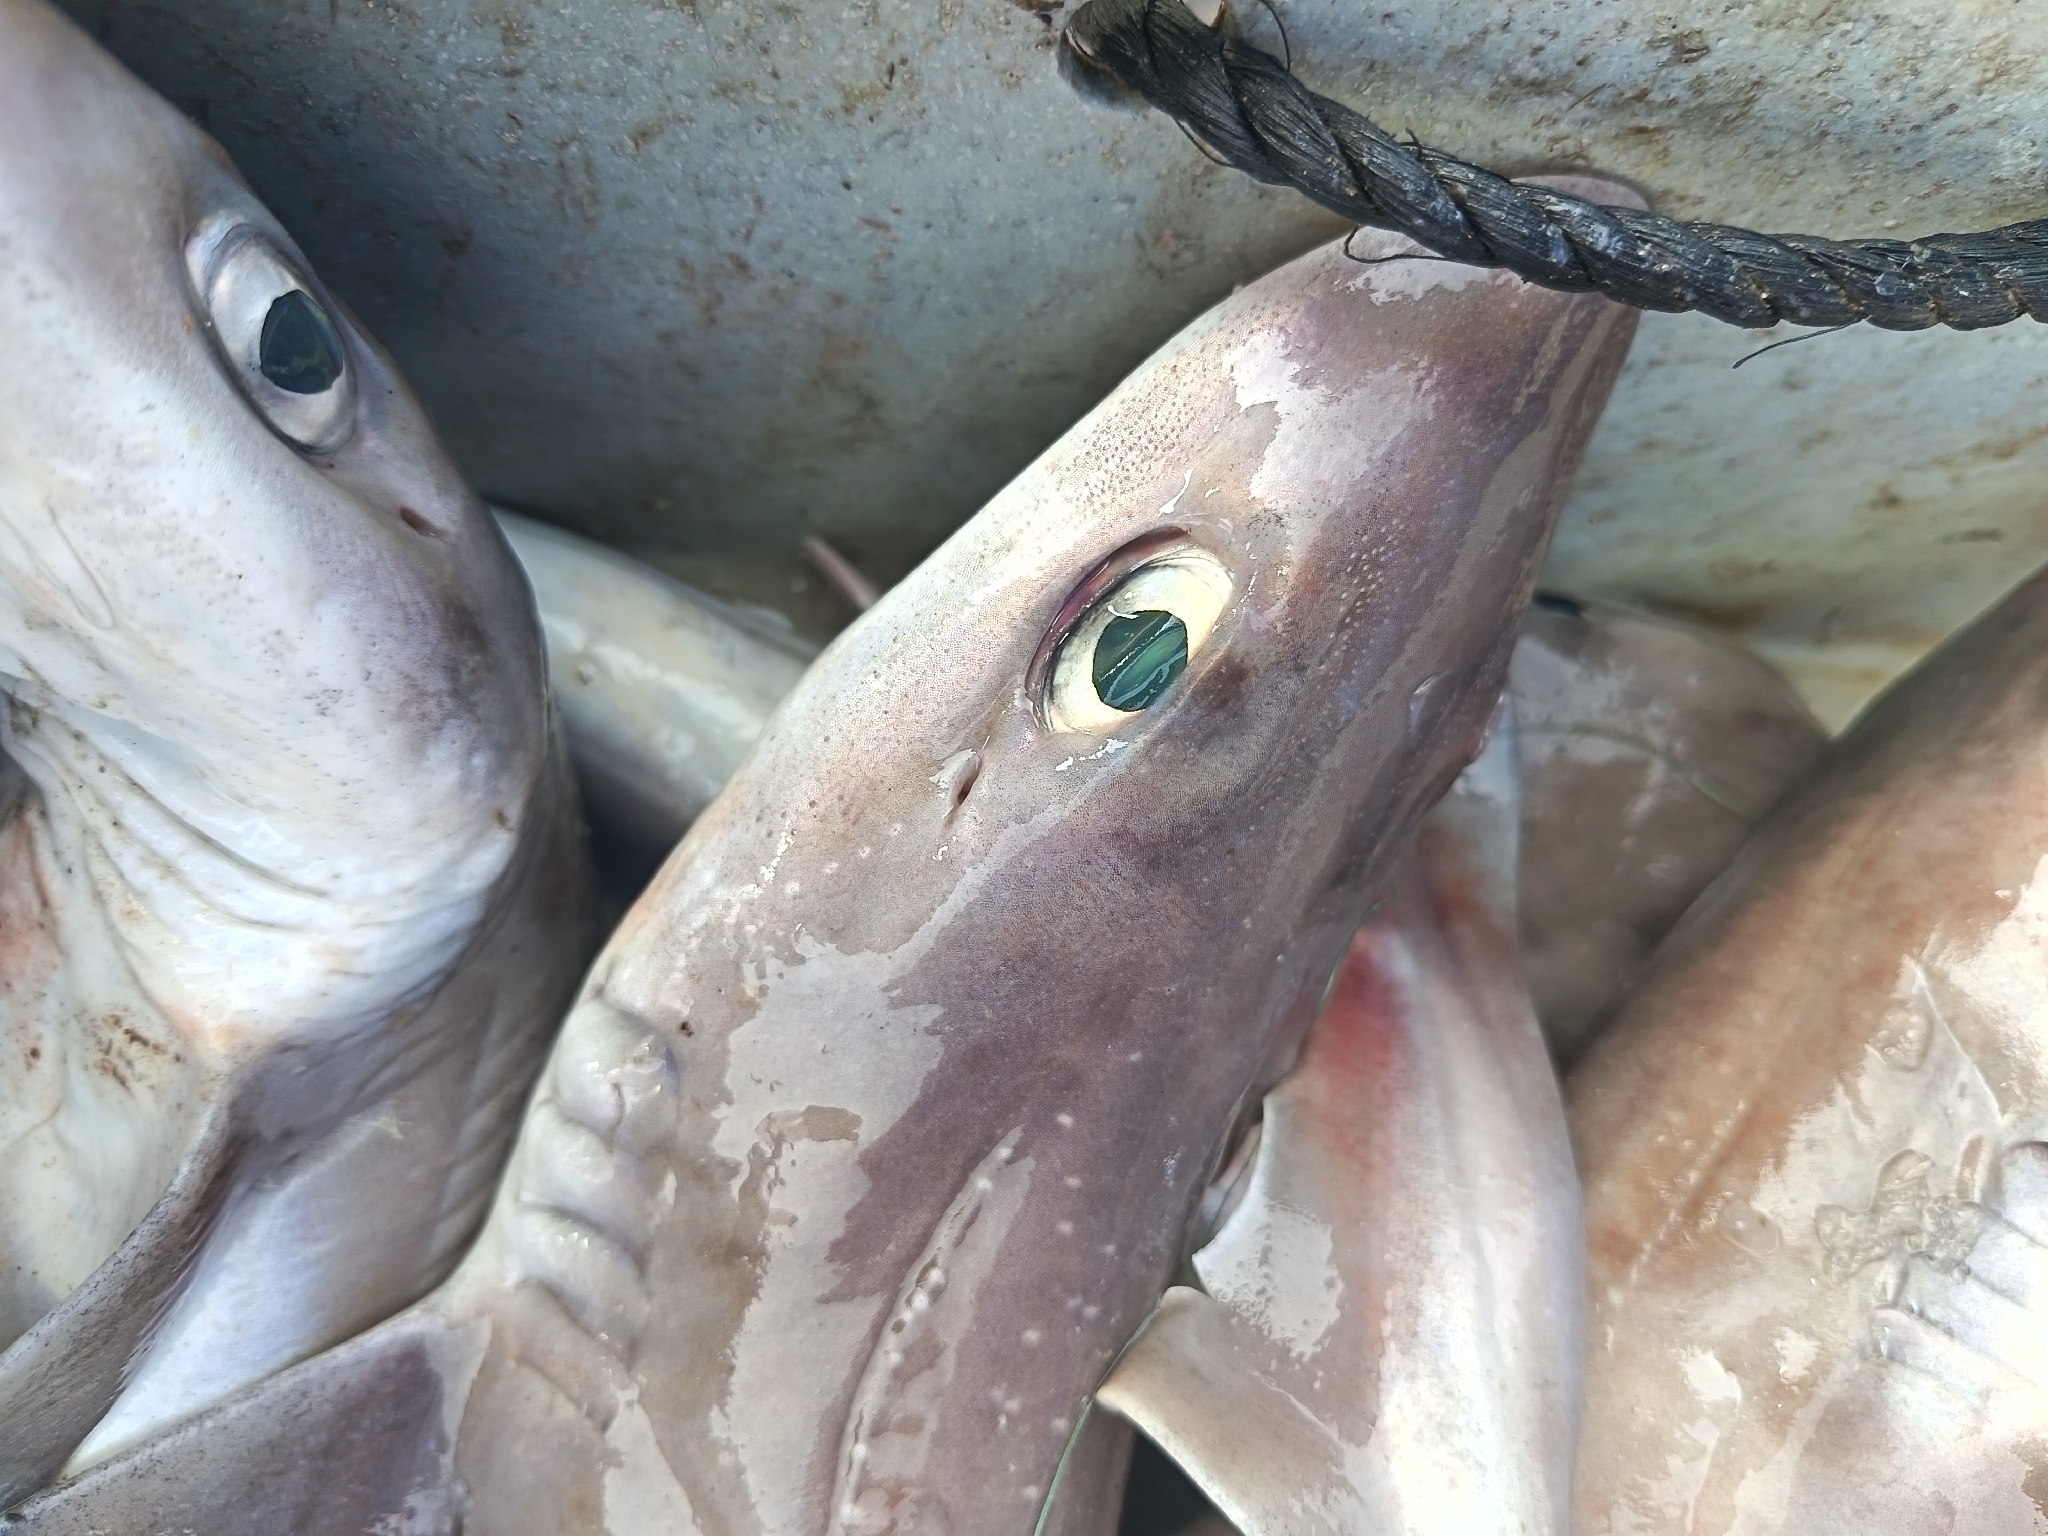
fish (species not among the labelled classes)